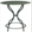
Label: table